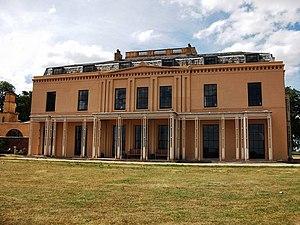
Cette liste des musées du Bedfordshire, Angleterre contient des musées qui sont définis dans ce contexte comme des institutions qui recueillent et soignent des objets d'intérêt culturel, artistique, scientifique ou historique. leurs collections ou expositions connexes disponibles pour la consultation publique. Sont également inclus les galeries d'art à but non lucratif et les galeries d'art universitaires. Les musées virtuels ne sont pas inclus.